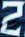
Number: 2